Marion Rodgers

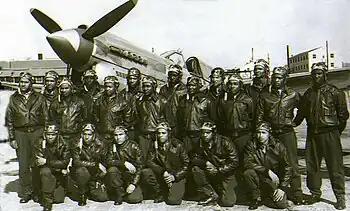
Tuskegee Squadron, Marion Rodgers third from left

When World War II broke out, a program was announced to allow African-Americans to apply for flight training. The American military at that time was still racially segregated. Rodgers, a high-school graduate, applied to the program. He was selected but could not train immediately. The Tuskegee Institute did not have the funds to support all the selectees so Rodgers was in the Army anti-aircraft artillery for about three months as a Radar Operator guiding the 90 millimeter shells to hit aerial targets. Initially he went for basic training, not to Tuskegee, but to Keesler Field, in Mississippi, along with 200 other aviation Cadet-Selectees.